E11 European long distance path

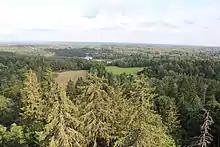
View from observation tower of Suur Munamegi, day 16

Forest trail stretches over the hillocks of Alūksne. This is one of the most difficult hiking sections, since the area is hilly. There are many glacial ravines and hills featuring panoramic views stretching all the way to Estonia and Munamägi. The highest hills are castle hills with thousands of years of history, which were purposefully selected for their high ground so that any hostile armies could be seen far away. In this section, Forest trail takes a small detour through Paganamaa or Devil’s Land in Estonia, where hikers will find a viewing tower overlooking the picturesque forest lakes. The scenery is most beautiful in spring, when dandelions are in bloom, and in autumn, as leaves turn red.